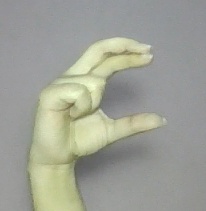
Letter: thal